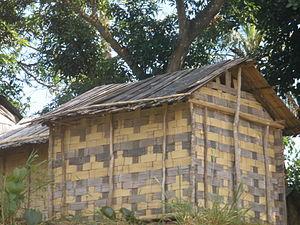
Case de bambou a Sambava, Madagascar